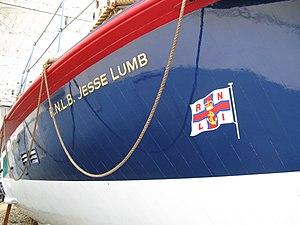
Le RNLB Jesse Lumb est un ancien Lifeboat de la RNLI de la Watson-class. Il est l'un des plus célèbres canots de sauvetages et a servi à la Bembridge Lifeboat Station sur l'Île de Wight de 1939 à 1970.